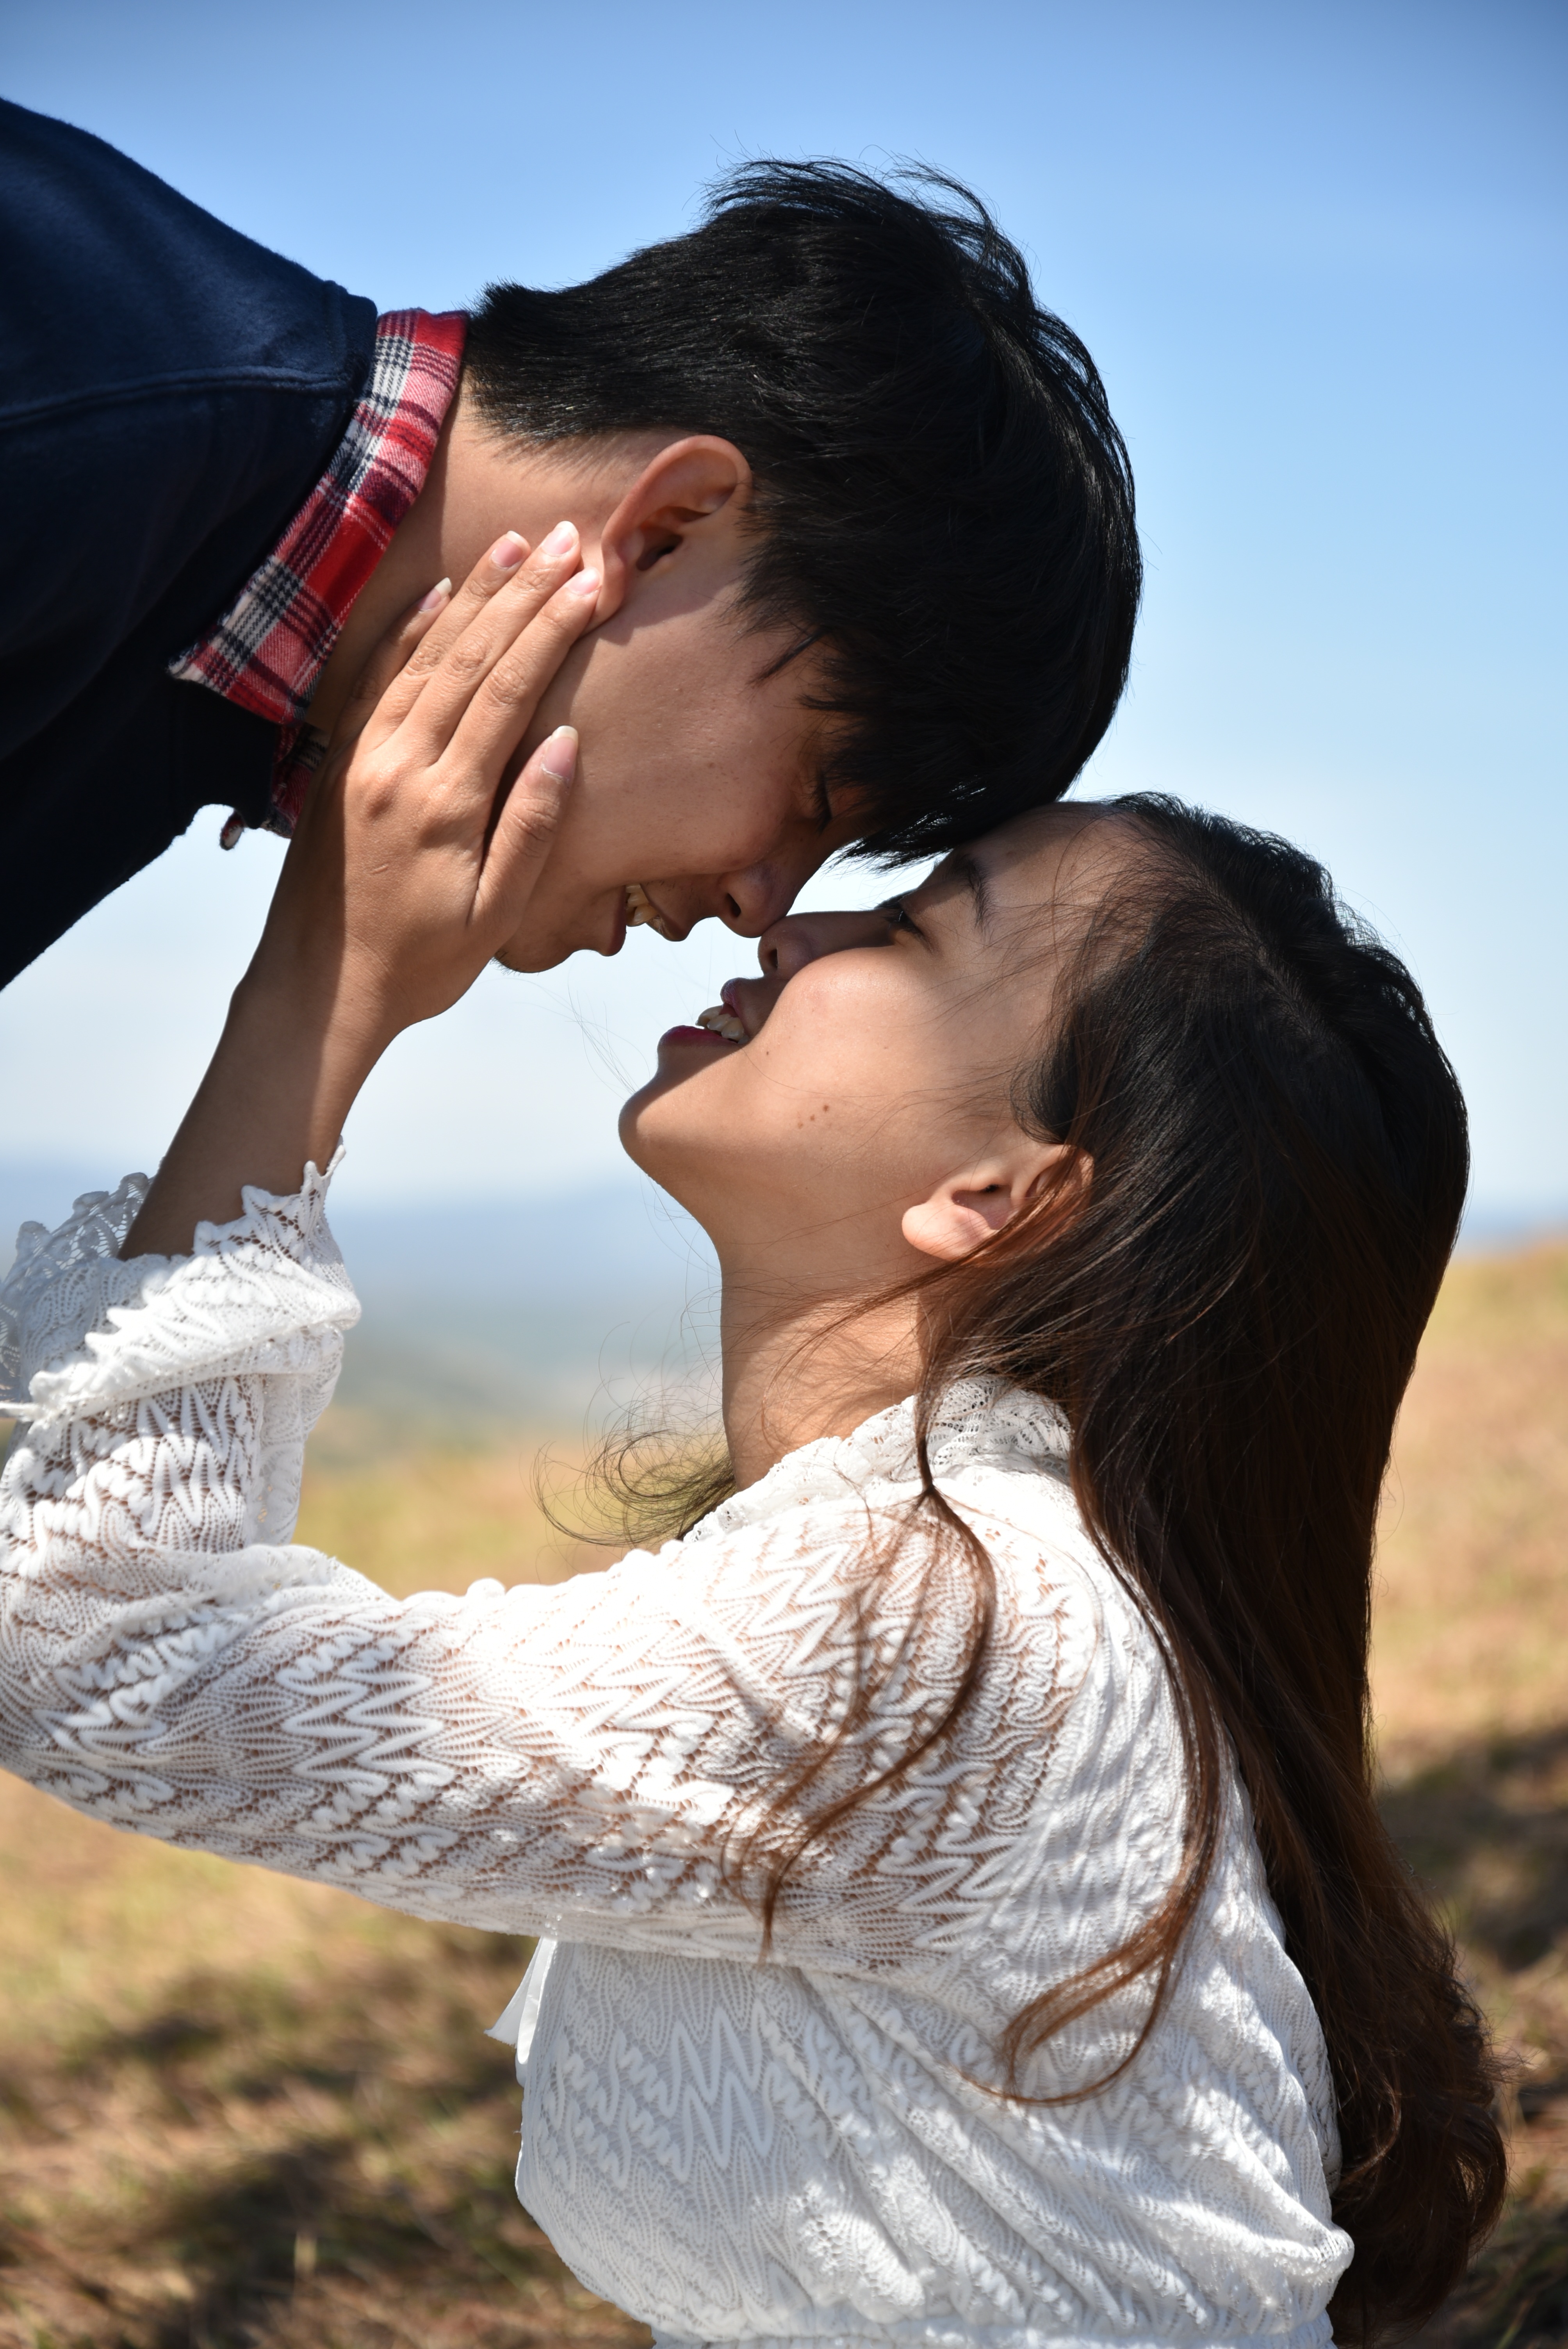
hand, man, nature, person, girl, woman, hair, male, love, portrait, model, young, couple, romance, romantic, fashion, two, together, lady, bride, outdoors, dress, happy, happiness, relationship, photograph, beauty, image, emotion, interaction, photo shoot, prewedding